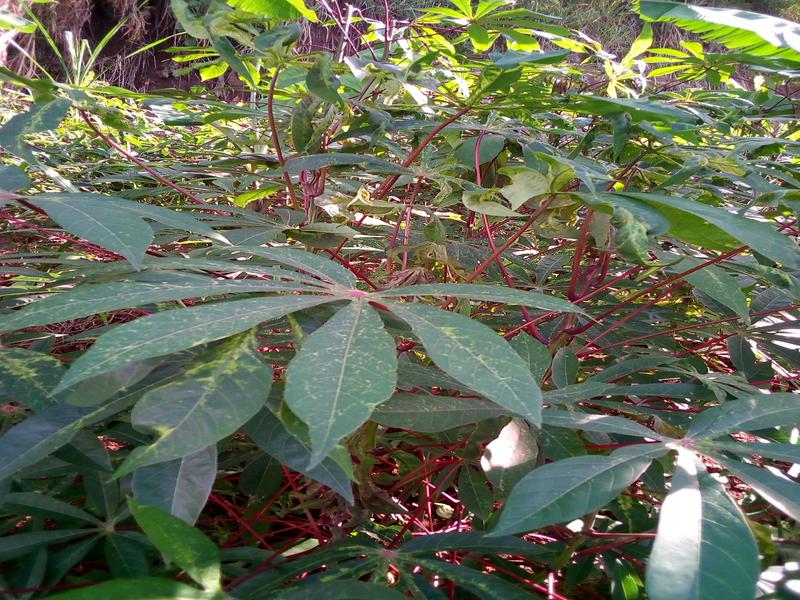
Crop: cassava
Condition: green_mottle